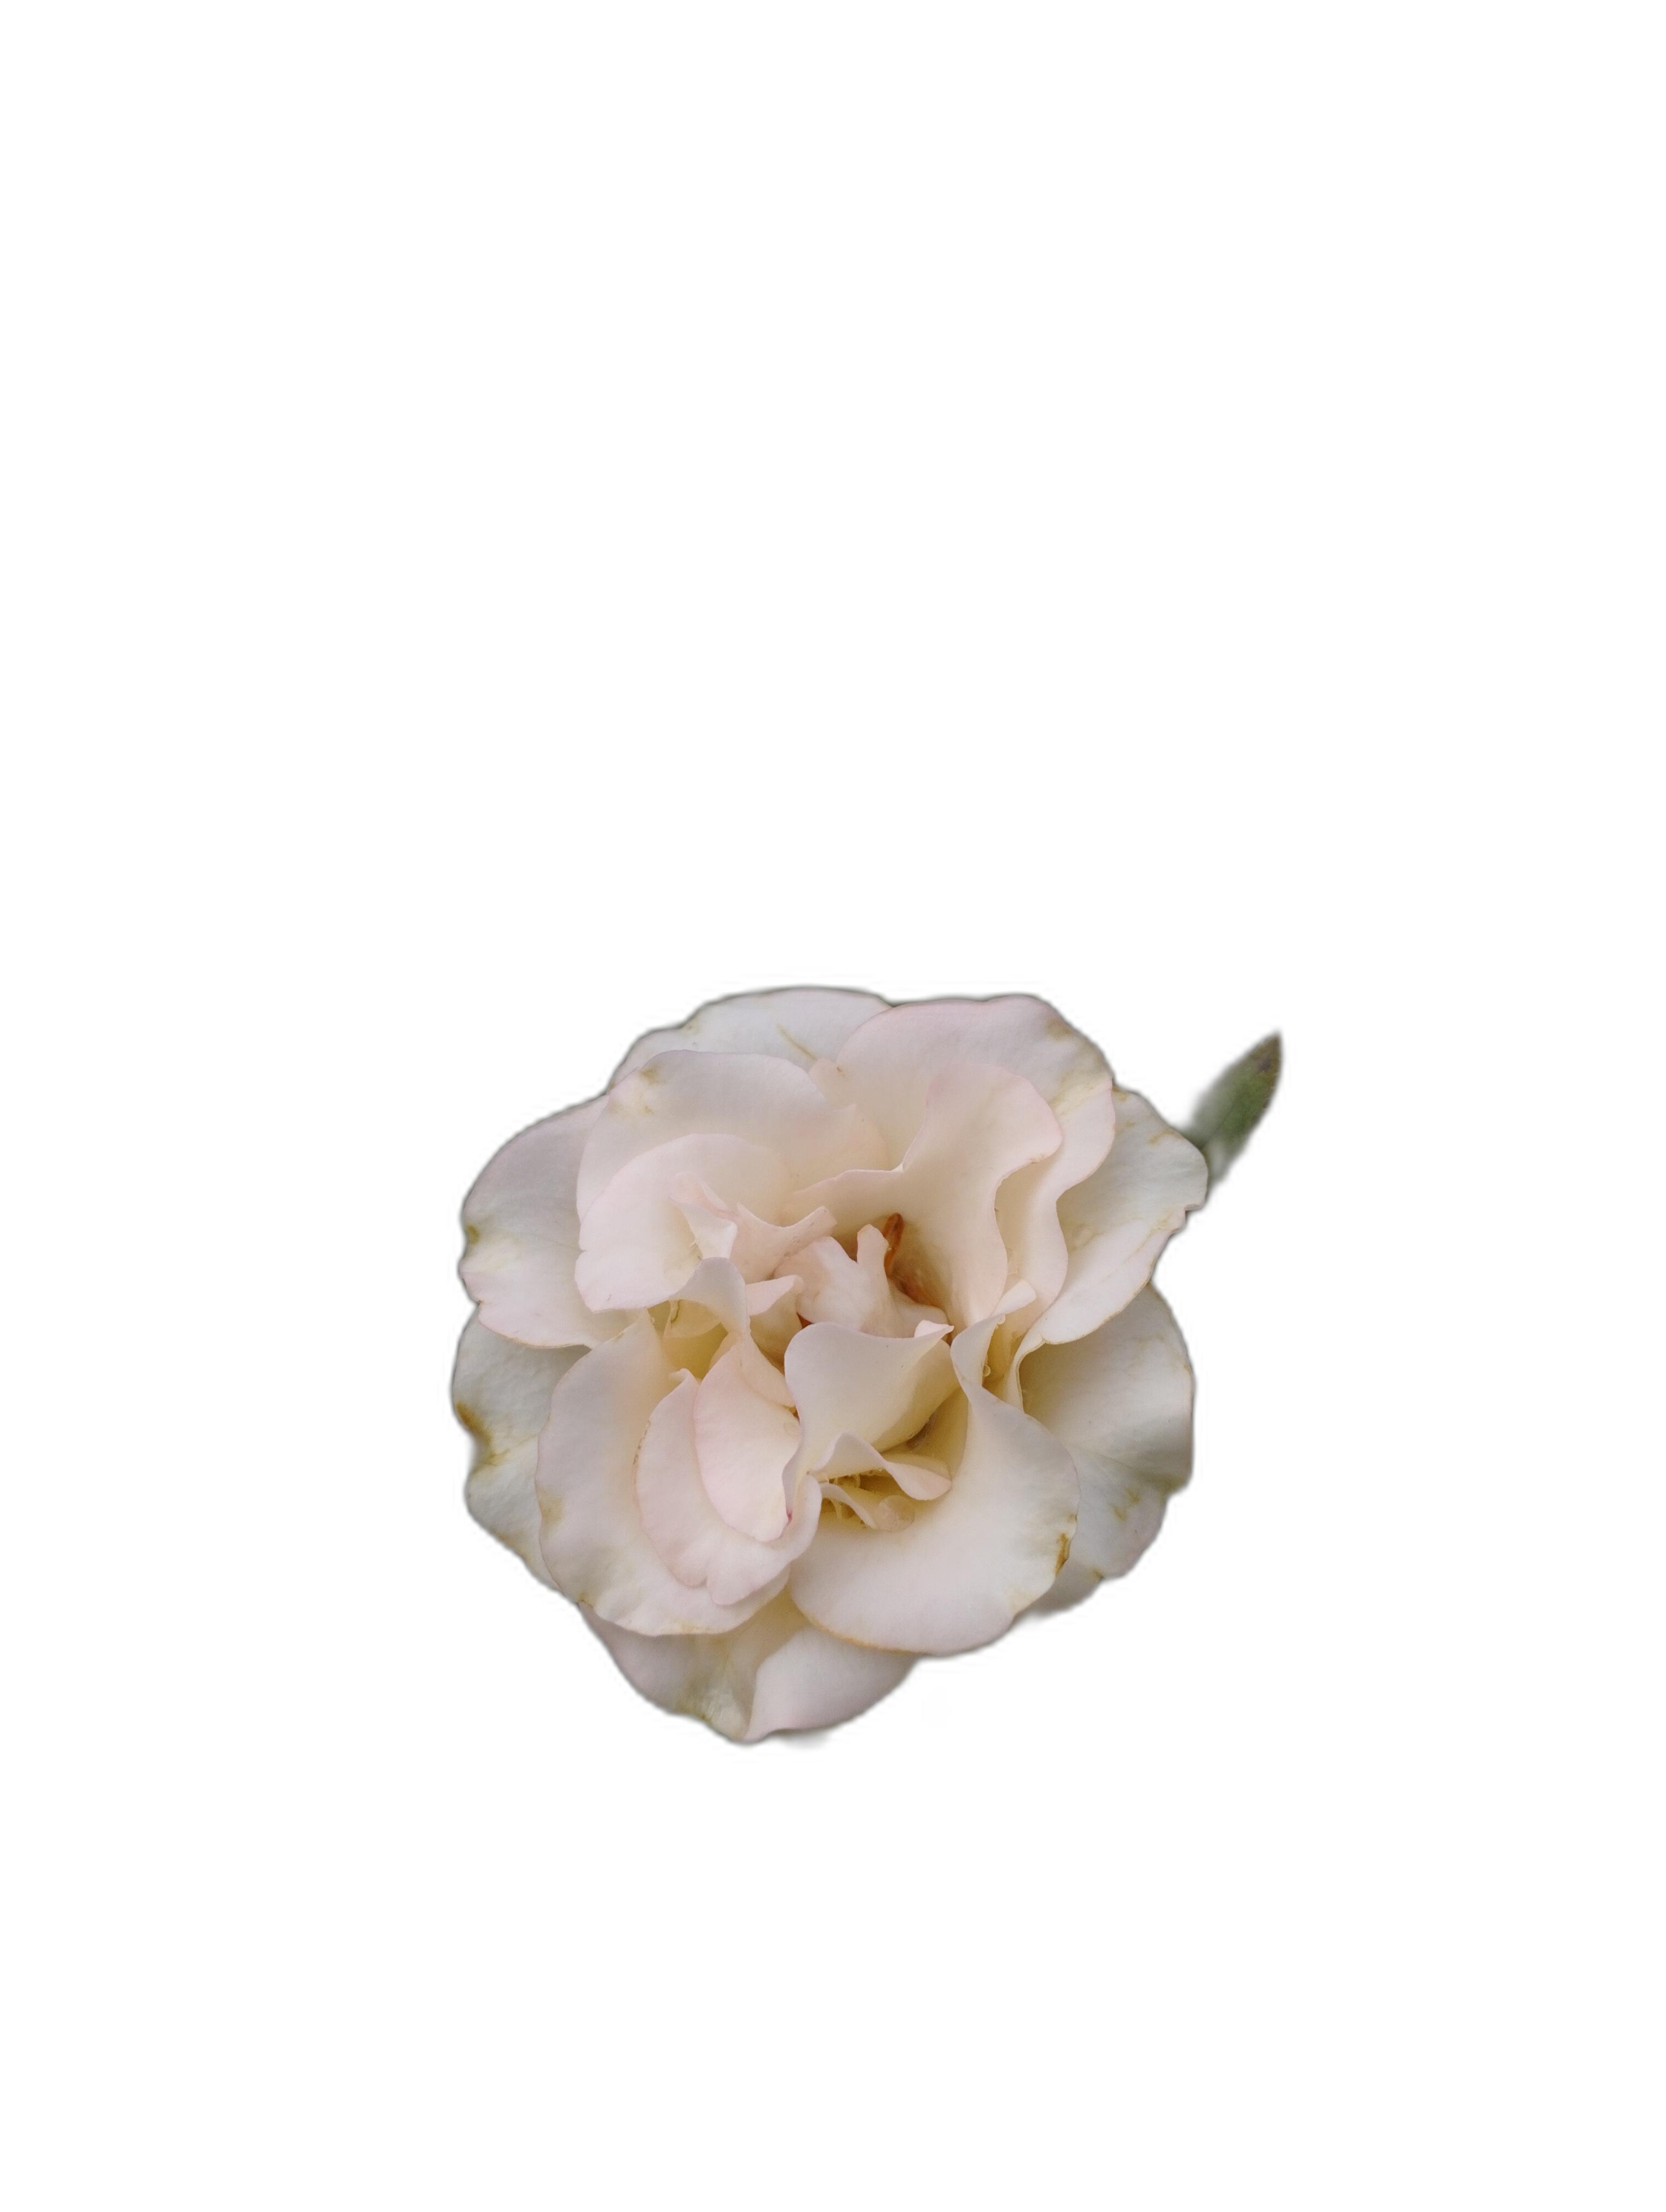
Label: Rose